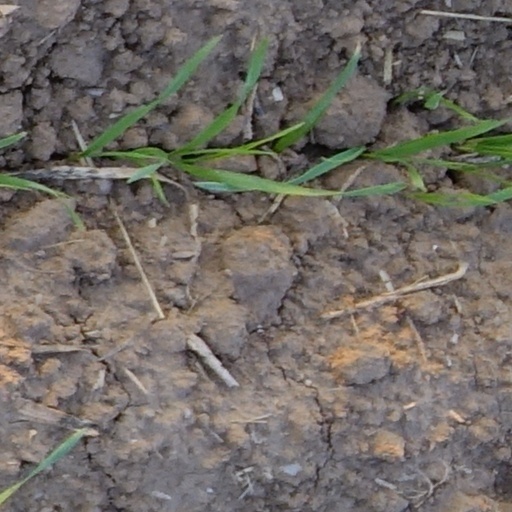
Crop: wheat